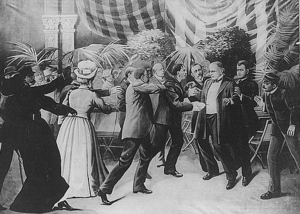
Cette page concerne des événements d'actualité qui se sont produits durant l'année 1901 du calendrier grégorien aux États-Unis.